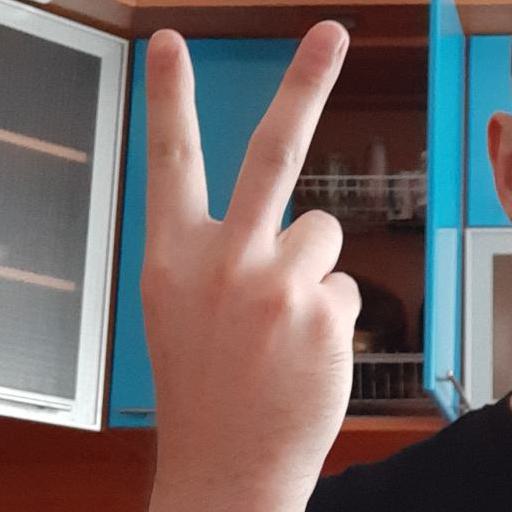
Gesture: peace_inverted